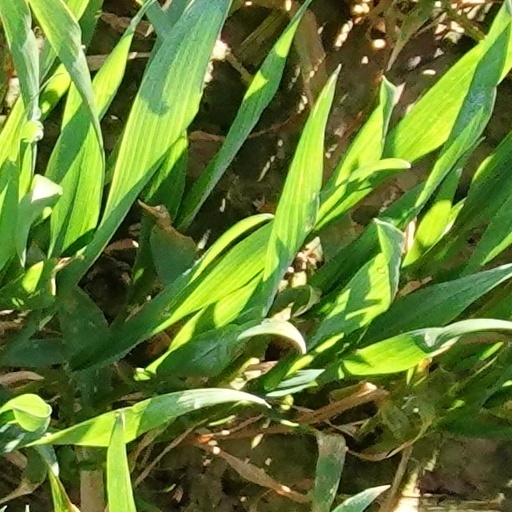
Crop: wheat